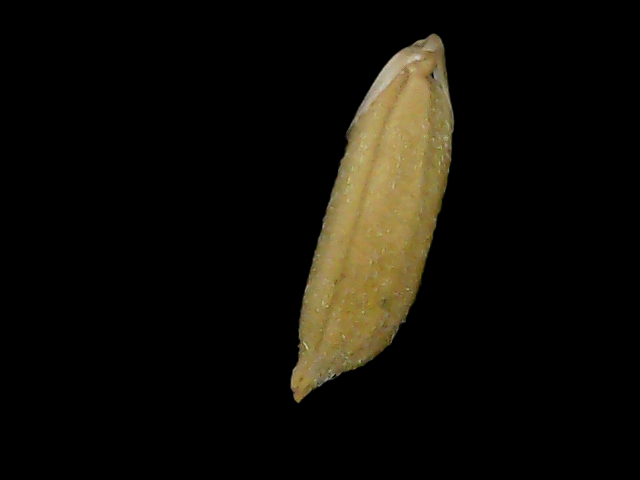
Rice variety: Bd49